History of the Wigan Warriors

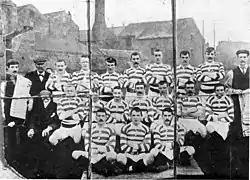
Team of Wigan FC, c. 1900

On 6 September 1902, Wigan played at Central Park for the first time in the opening match of the newly formed First Division. An estimated crowd of 9,000 spectators saw Wigan beat Batley 14–8.